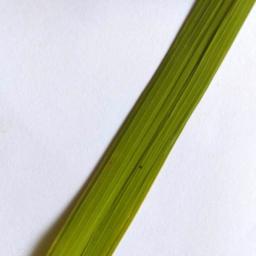
Label: Rice___Healthy